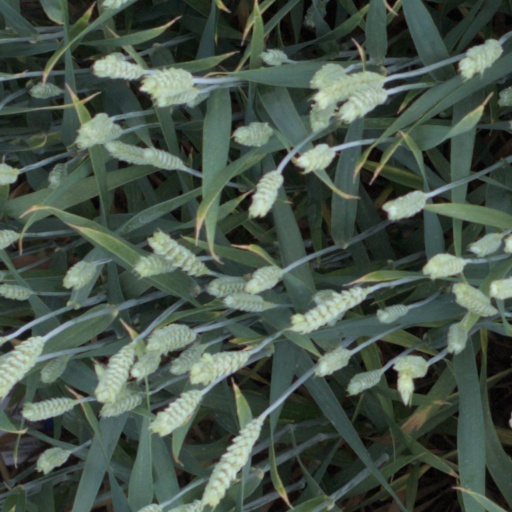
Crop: wheat